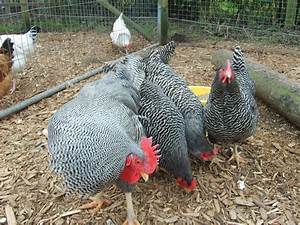
Label: chicken